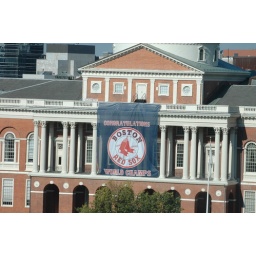
zoomed in view from the window next to my desk